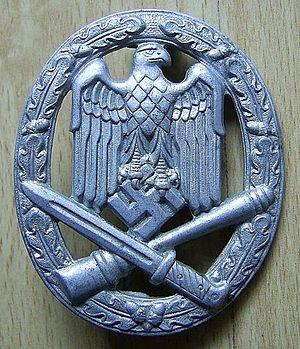
L'insigne d'assaut général est un insigne de guerre allemand qui a été attribué aux soldats de la Waffen-SS et de la Wehrmacht durant la Seconde Guerre mondiale.